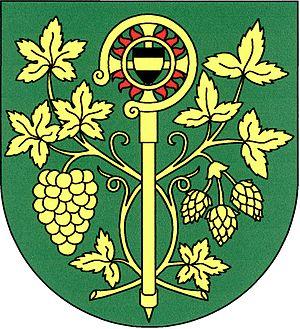
Blšany u Loun est une commune du district de Louny, dans la région d'Ústí nad Labem, en République tchèque. Sa population s'élevait à 327 habitants en 2018.